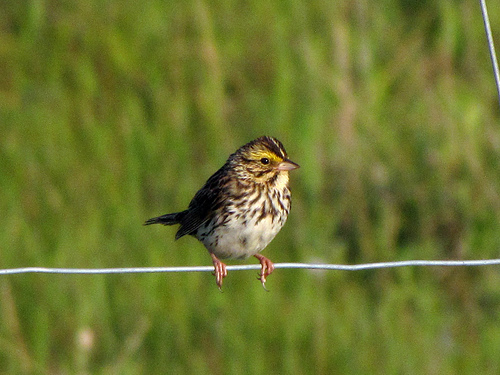
the small bird has a white belly and yellow eyebrow.
a small shaggy bird with a white and black body.
small bird with yellow eyebrows, foot and tarsus is red, tail is brown, crown is brown with white stripe.
small white brown and yellow bird with medium pink tarsus and medium brown beak
this is a small bird with a white and brown breast, yellow around the eyes and a small tufted head.
this tiny bird has yellow and brown stripes around its face, with a brown and white flecked belly which fades into all white lower down.
this bird has wings that are brown and has a white belly
this tiny bird has yellow eyebrows, a white belly, and brown streak running down his breast.
this is a very small brown bird with a white belly and some hints of yellow cheek patches.
this bird is white and brown in color, and has a brown beak.
Species: Savannah Sparrow